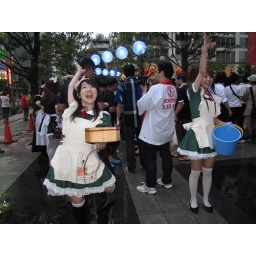
Japanese girls in maid uniforms and yukata water the streets in Akihabara